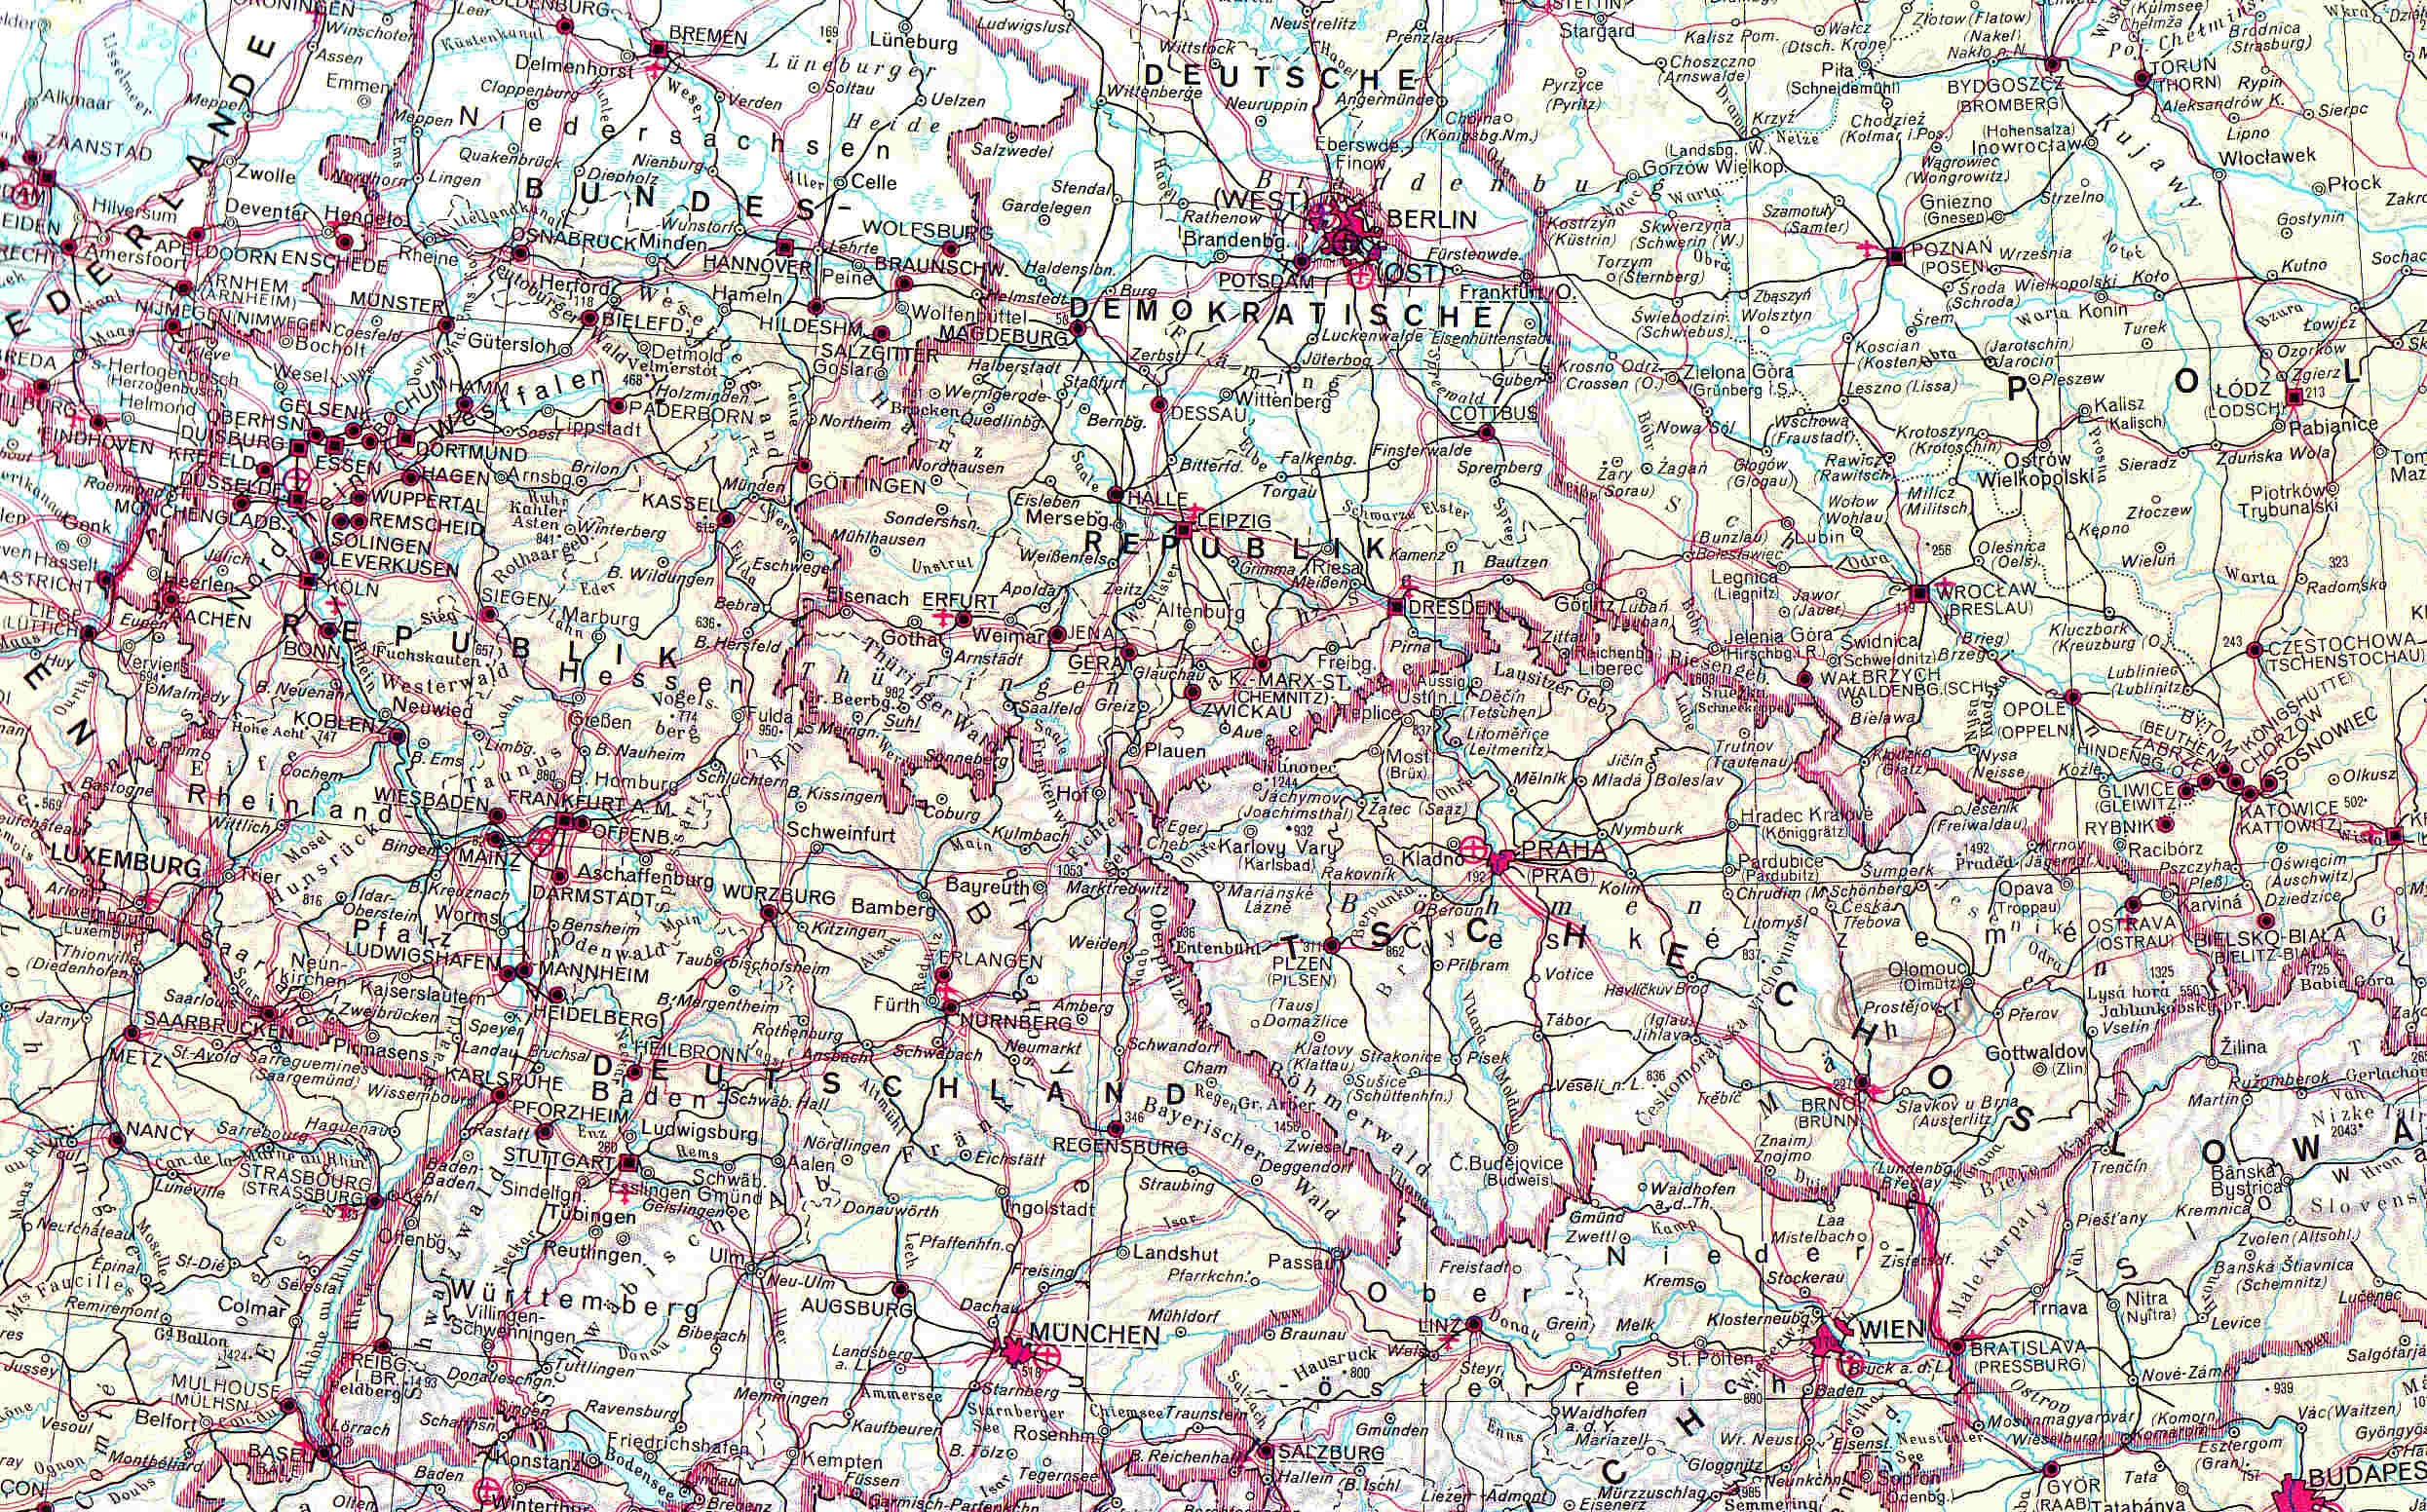
europe, pattern, line, soil, map, austria, germany, czech republic, eastern bloc, geological phenomenon